Harrisburg Academy

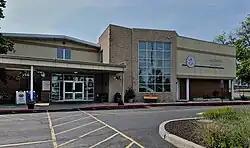
Harrisburg Academy entrance

Harrisburg Academy is an independent, coeducational, college preparatory day school in Wormleysburg, Pennsylvania, United States. The school has a diverse student body in nursery through 12th grade. The school was established in 1784 by John Harris Jr., the founder of Harrisburg.